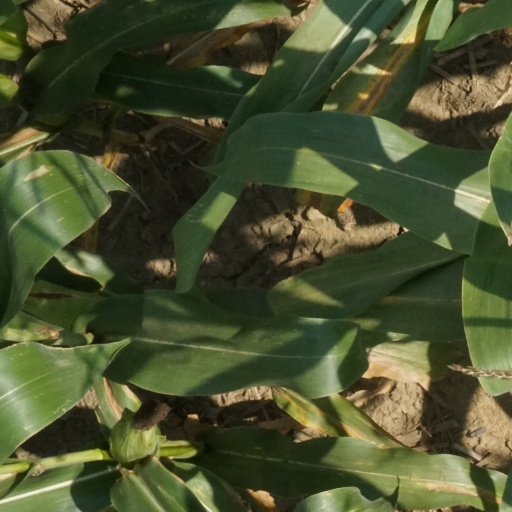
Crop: maize; corn